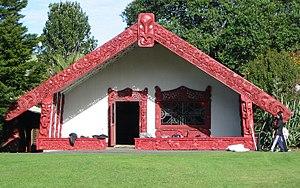
La whakapapa, ou généalogie, est un principe fondamental qui façonne et ordonne la vision du monde dans la société des Maori de Nouvelle-Zélande.